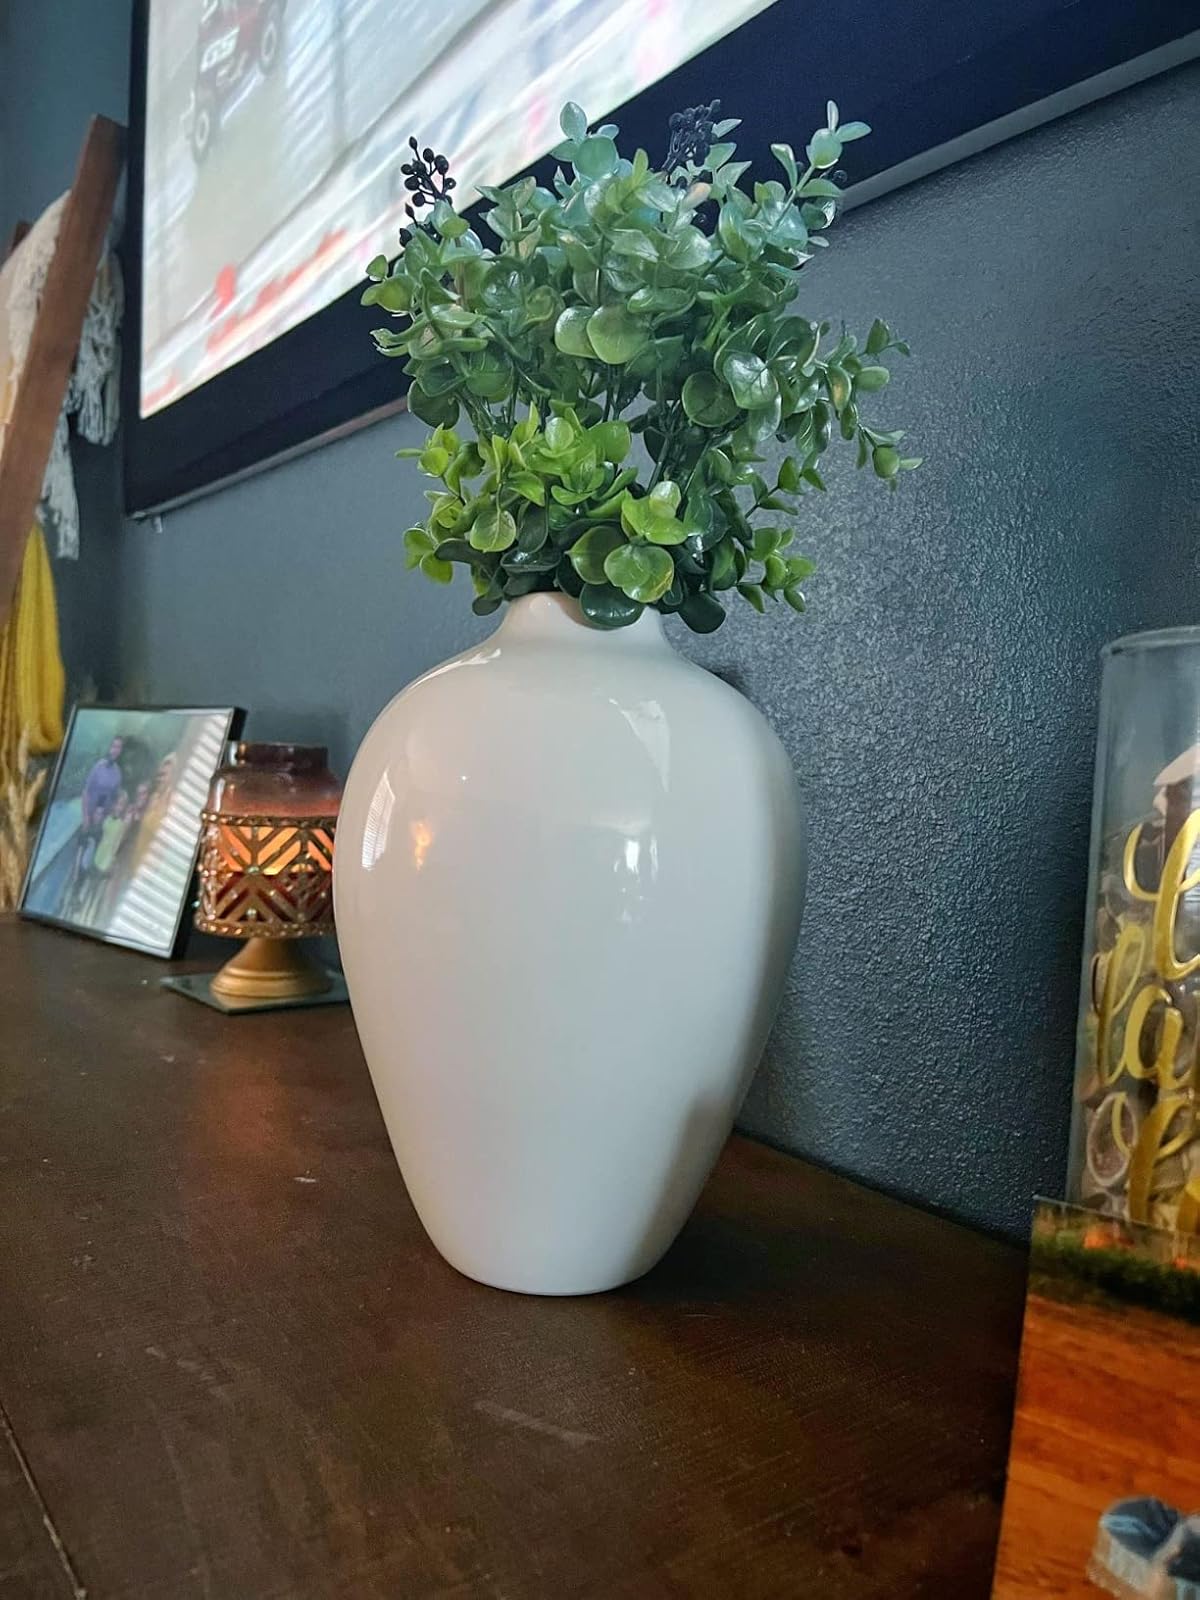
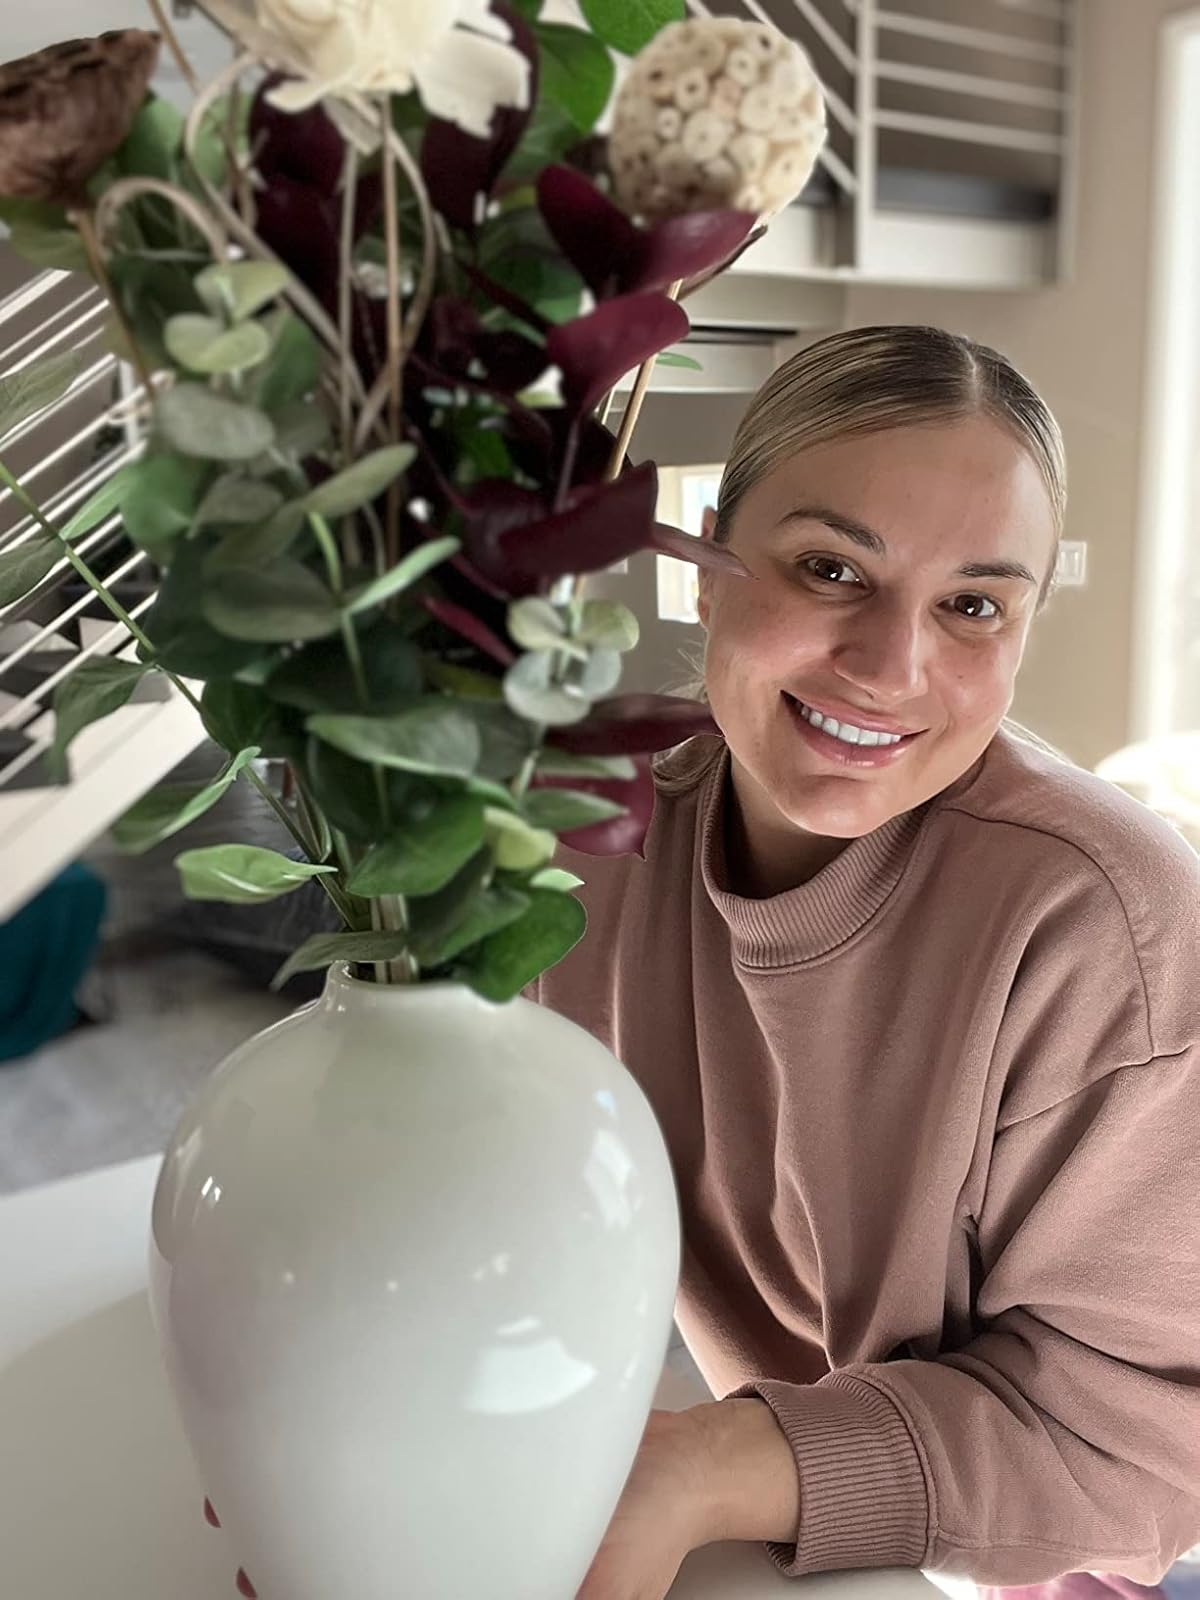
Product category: vase
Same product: yes